Electoral district of Woodridge

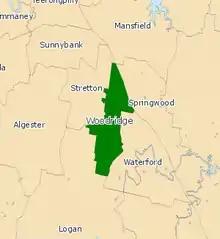
Electoral map of Woodridge, 2008

Woodridge is an electoral district of the Legislative Assembly in the Australian state of Queensland.